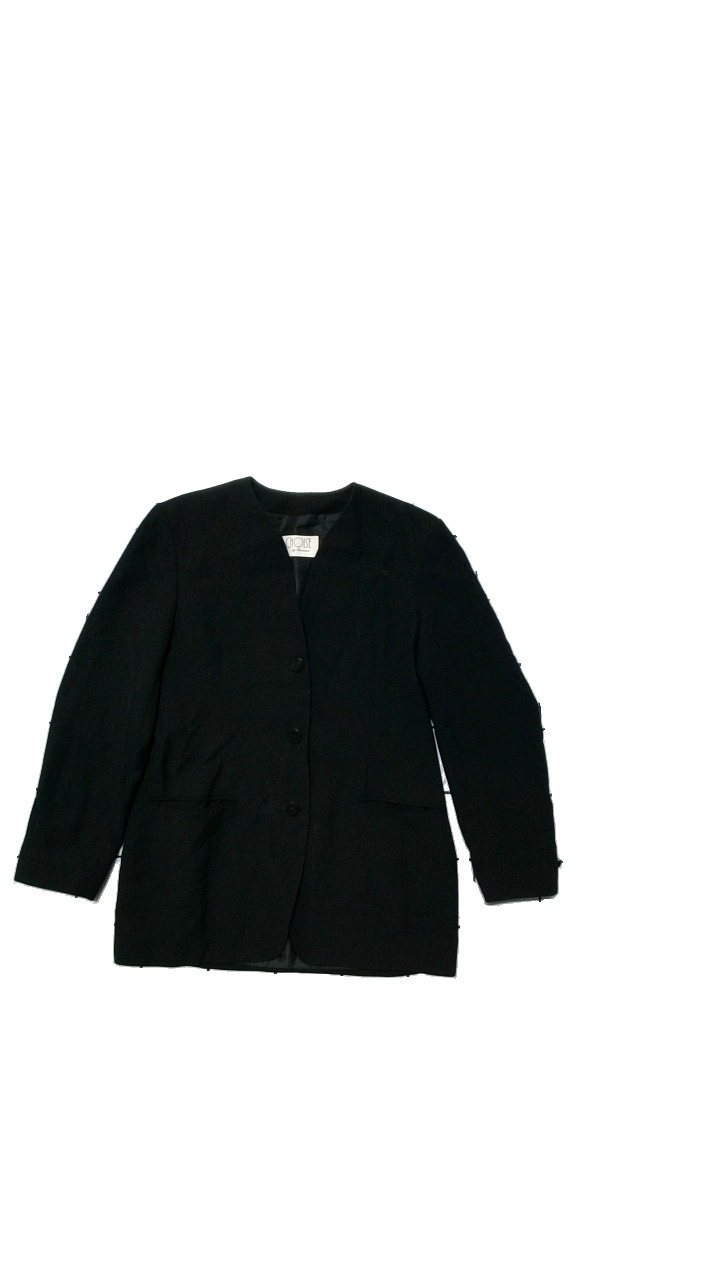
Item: Blazer (Ladies)
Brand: Choise By Danwear
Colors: Black
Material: Shell 55% polyester, 45% wool. Lining 100% polyester
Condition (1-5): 5
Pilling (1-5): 5
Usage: Reuse
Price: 100-150